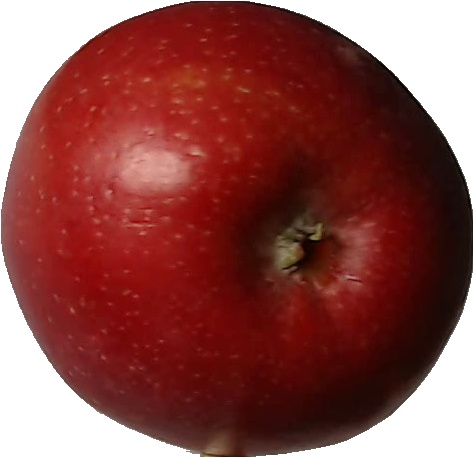
Label: apple_braeburn_1